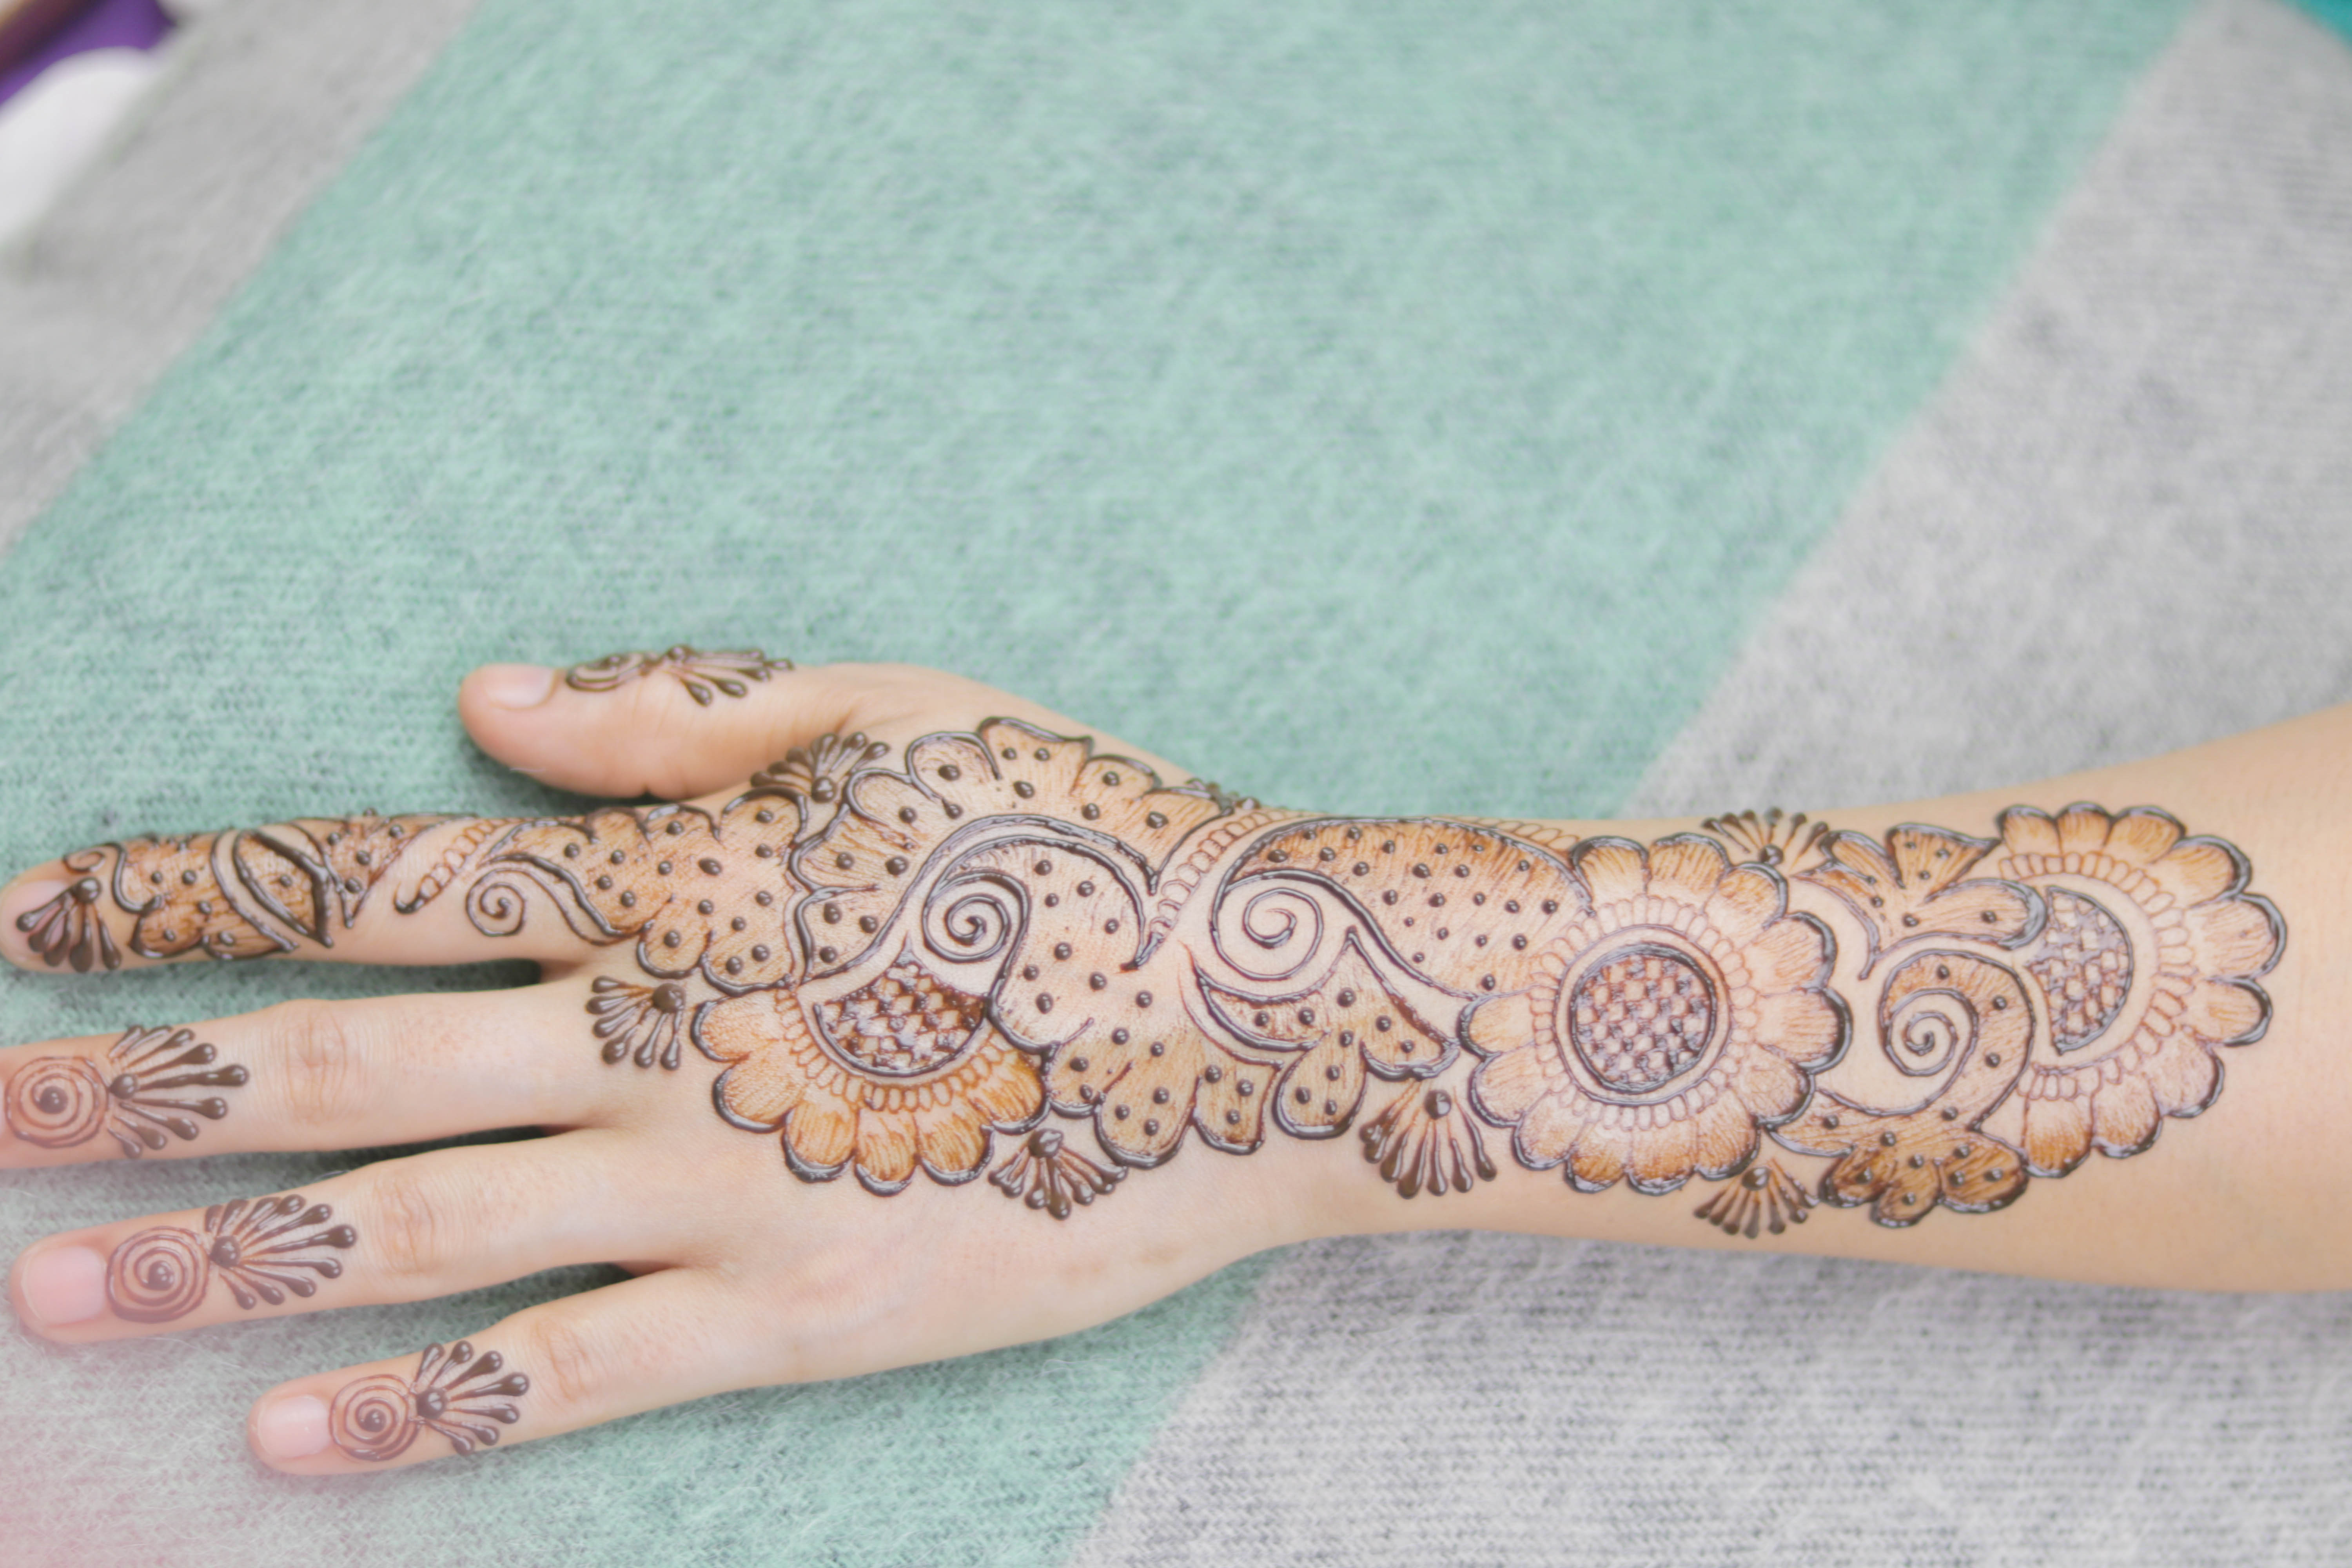
art, asian, beautiful, beauty, bridal, bride, brown, celebration, color, culture, decoration, decorative, design, ethnic, fashion, female, floral, henna, india, indian, makeup, marriage, mehendi, mehndi, pattern, people, skin, style, tattoo, traditional, wedding, woman, nail, wrist, bandage, finger, hand, close up, joint, arm, artwork, tradition, temporary tattoo, human body, barefoot, leg, flesh, peach, human leg, ankle, foot, visual arts, thumb, elbow